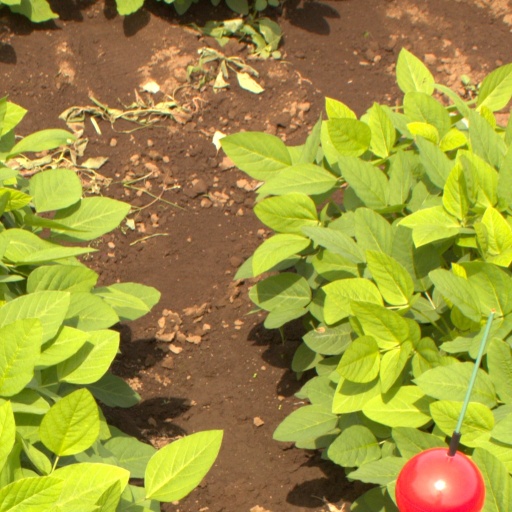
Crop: soybean